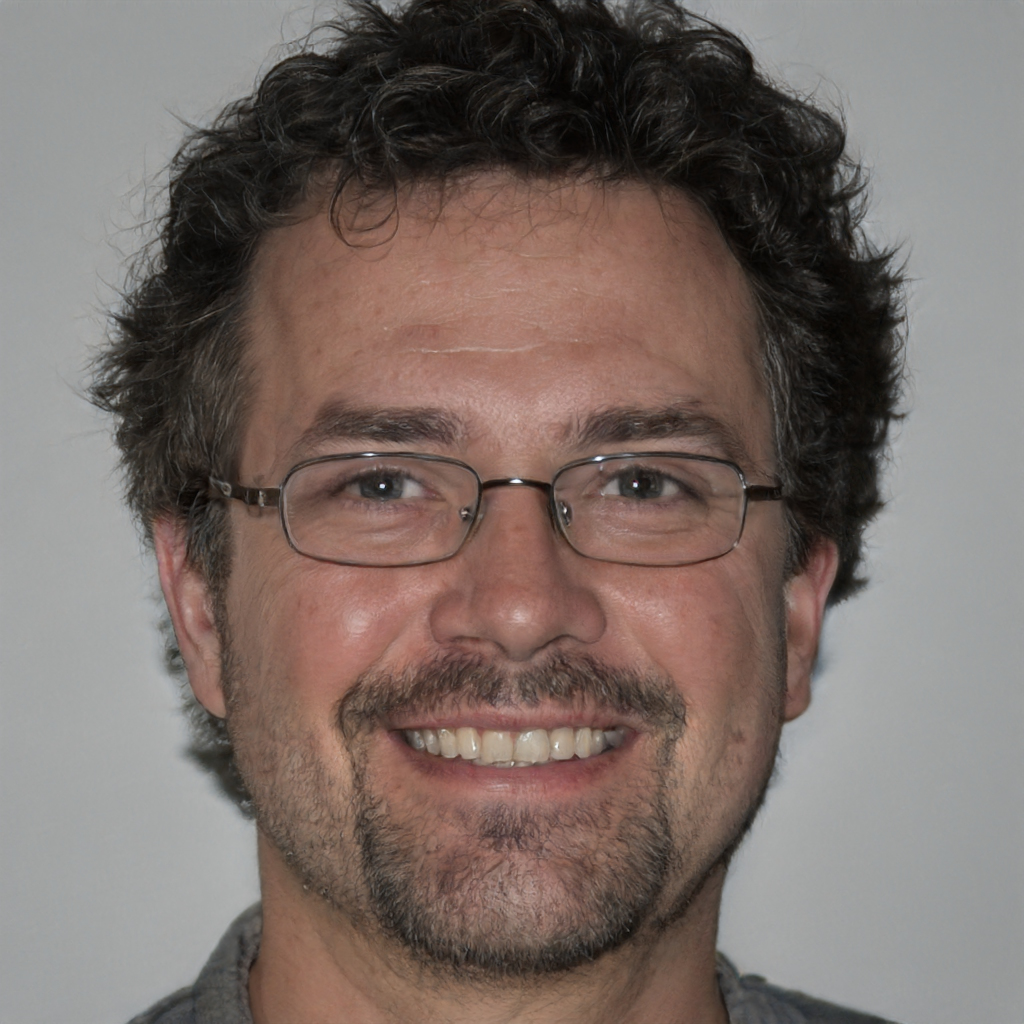
Gender: Male